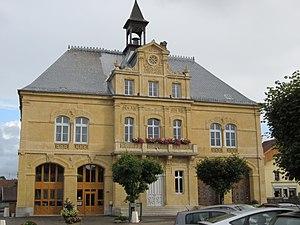
mairie de Le Russey (département du Doubs)
L'hôtel de ville du Russey est l'édifice assurant le rôle d'hôtel de ville de la commune française du Russey, dans le département du Doubs en région Franche-Comté. Le bâtiment est protégé au titre des monuments historiques français.
Le Russey est une commune française située dans le département du Doubs en région Bourgogne-Franche-Comté. Les habitants se nomment les Russéens.
Cet article recense les monuments historiques du Doubs, à l'exclusion de ceux de Besançon et Montbéliard qui font l'objet de deux articles séparés.